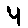
Label: 4